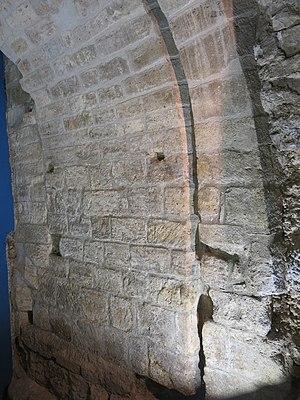
Côté de l'arche de l'enceinte de Philippe Auguste montrant la rainure de guidage d'une grille d'interdiction. Paris, 5e arr.
L'arche de l'enceinte de Philippe Auguste était une ouverture dans l'enceinte de Philippe Auguste qui permettait à la rivière Bièvre d'entrer dans Paris.